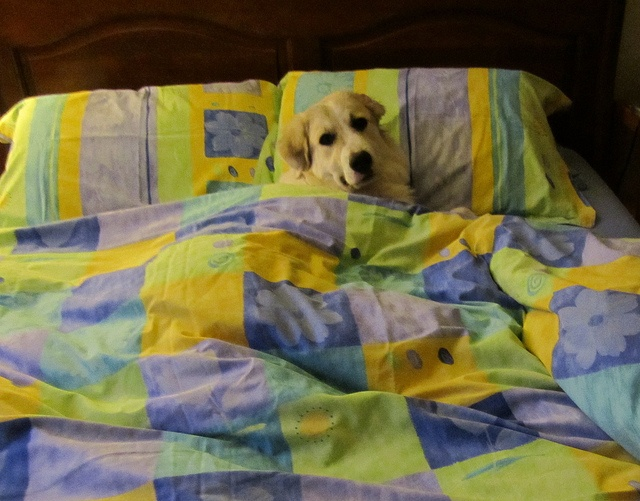
A large brown dog laying in a bed on pillows under a blanket.
A dog is laying under the covers on a bed.
A yellow dog lays under a blue and yellow blanket with his head near the pillows.
Somebody has been caught napping in the human's bed.
A dog is "posing" for the camera while laying in bed, covered up.